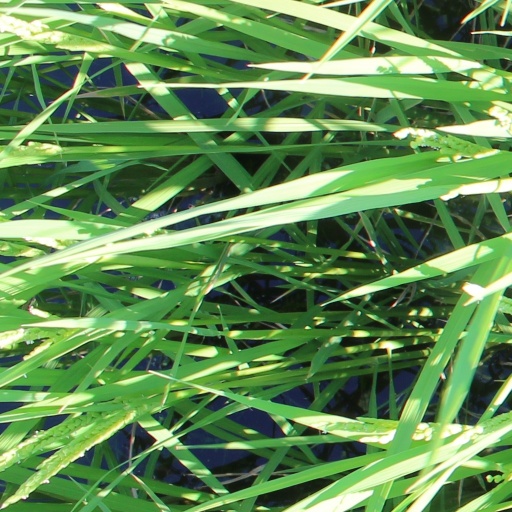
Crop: rice